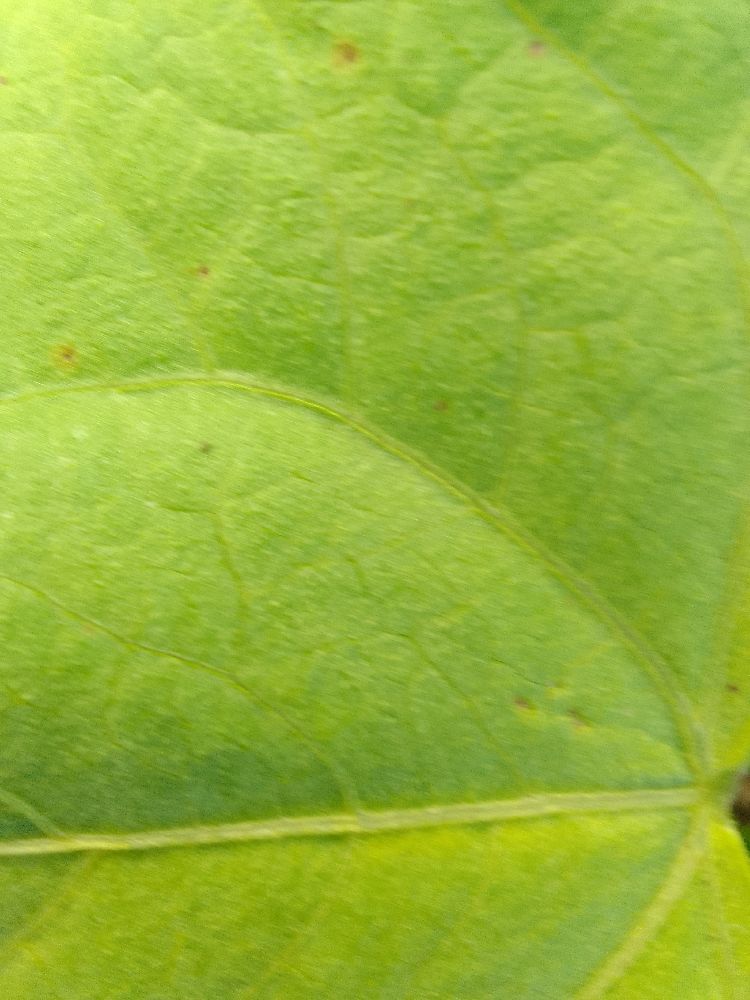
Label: healthy